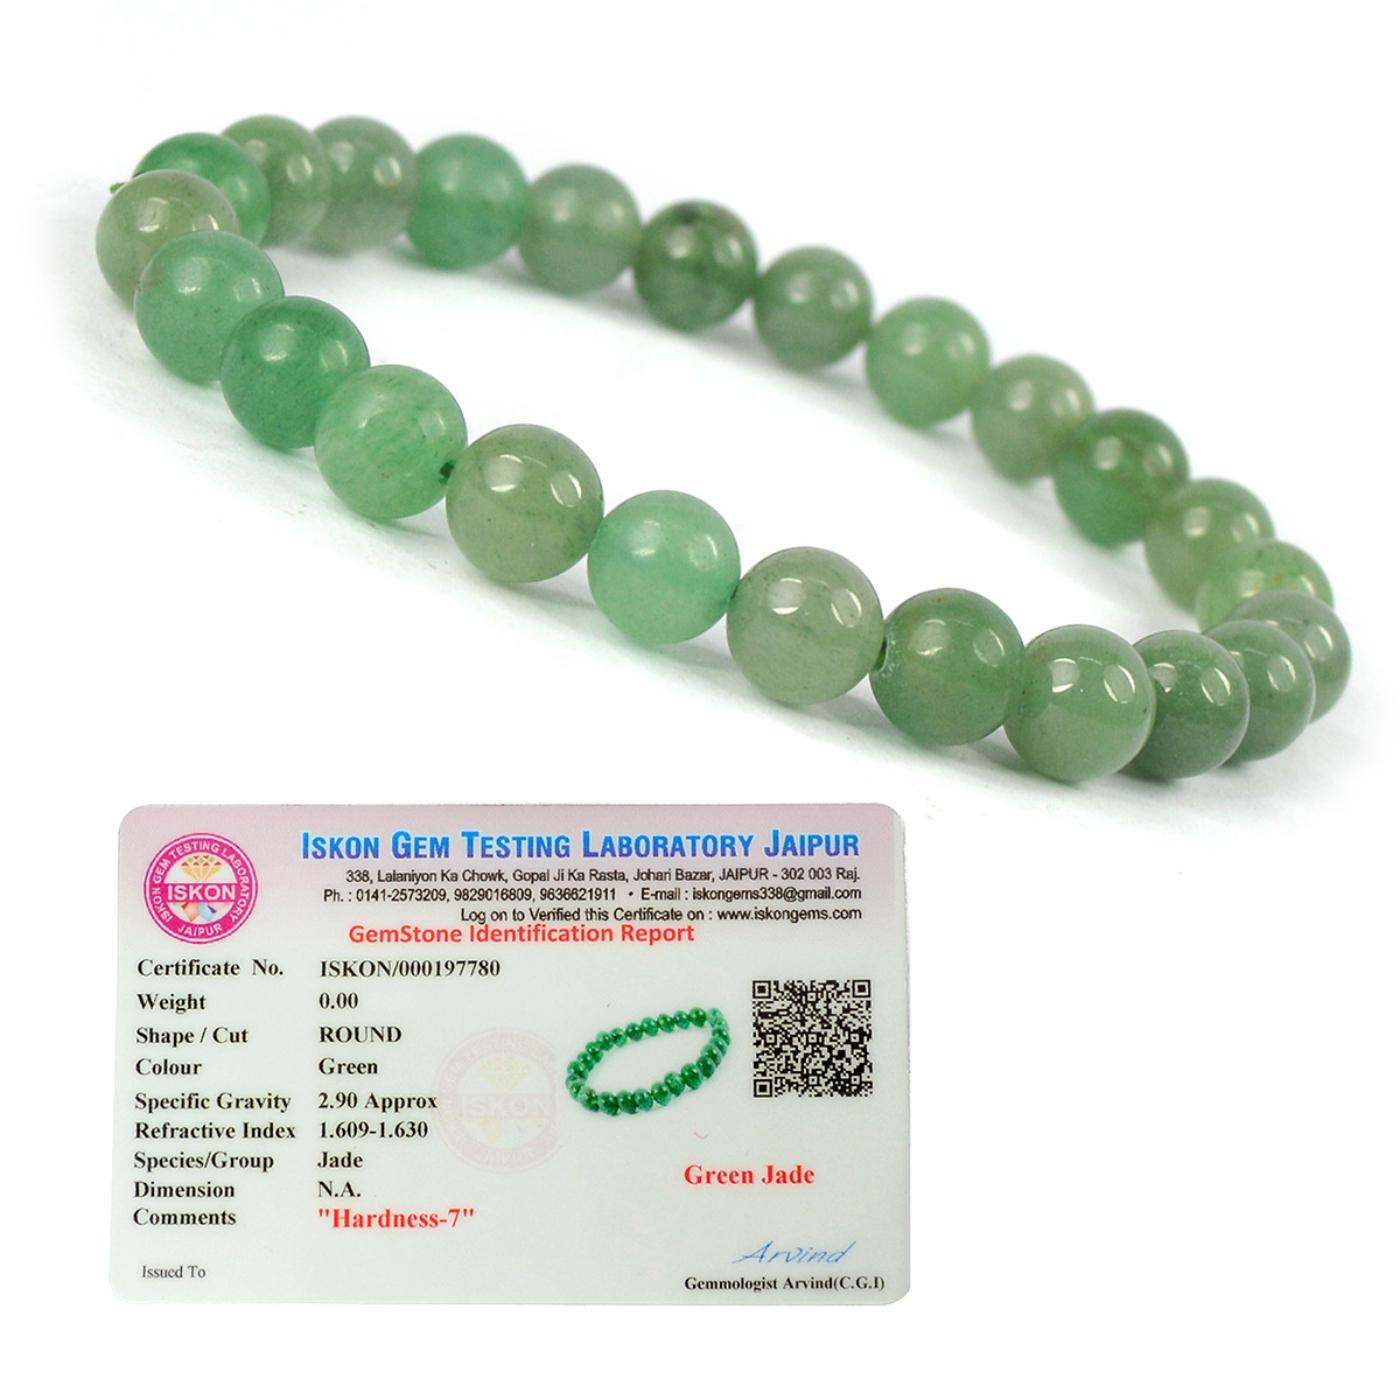
Reiki Crystal Products Green Jade Certified Bracelet Round Bead 6 mm Bracelet for Reiki And Crystal Healing
Type: Bracelets & Bangles
Brand: Reiki Crystal Products
Price: Rs. 499
Stretchable Elastic Handmade Natural Crystal Stone Bracelet | Diameter : 2.5 Inch. | Stone Size - 8 mm | Charged By Reiki Grand Master & Vastu Expert
Features: Stretchable Elastic Handmade Natural Crystal Stone Bracelet | Diameter : 2.5 Inch. | Stone Size - 8 mm | Charged By Reiki Grand Master & Vastu Expert,Natural Healing Stone for Reiki Healing, Crystal Healing, Numerology, Tarot, Astrology, Vastu, Angle Healing & Feng Shui,100% Authentic, Original and Natural Healing Stone / Crystal - small holes, crack marks on the surface or inside the stones are often visible,Material : Natural Healing Stones See Images & Product Description For Healing Properties /Advantages,Stylish Party-Daily-Office-Casual Wear Reiki Healing Stone Bracelet for Men, Women, Boys, Girls. Best for Gifting & Personal Use.
Included: Pack of 1 X Green Jade_8mm_Certified_Bracelet